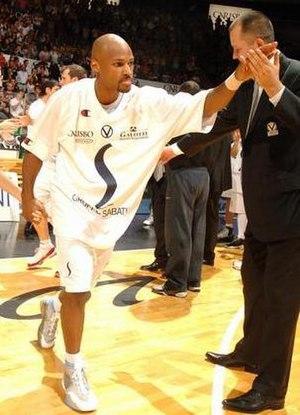
Travis Eric Best, né le 12 juillet 1972, à Springfield, dans le Massachusetts, est un ancien joueur américain de basket-ball. Il évoluait au poste de meneur.